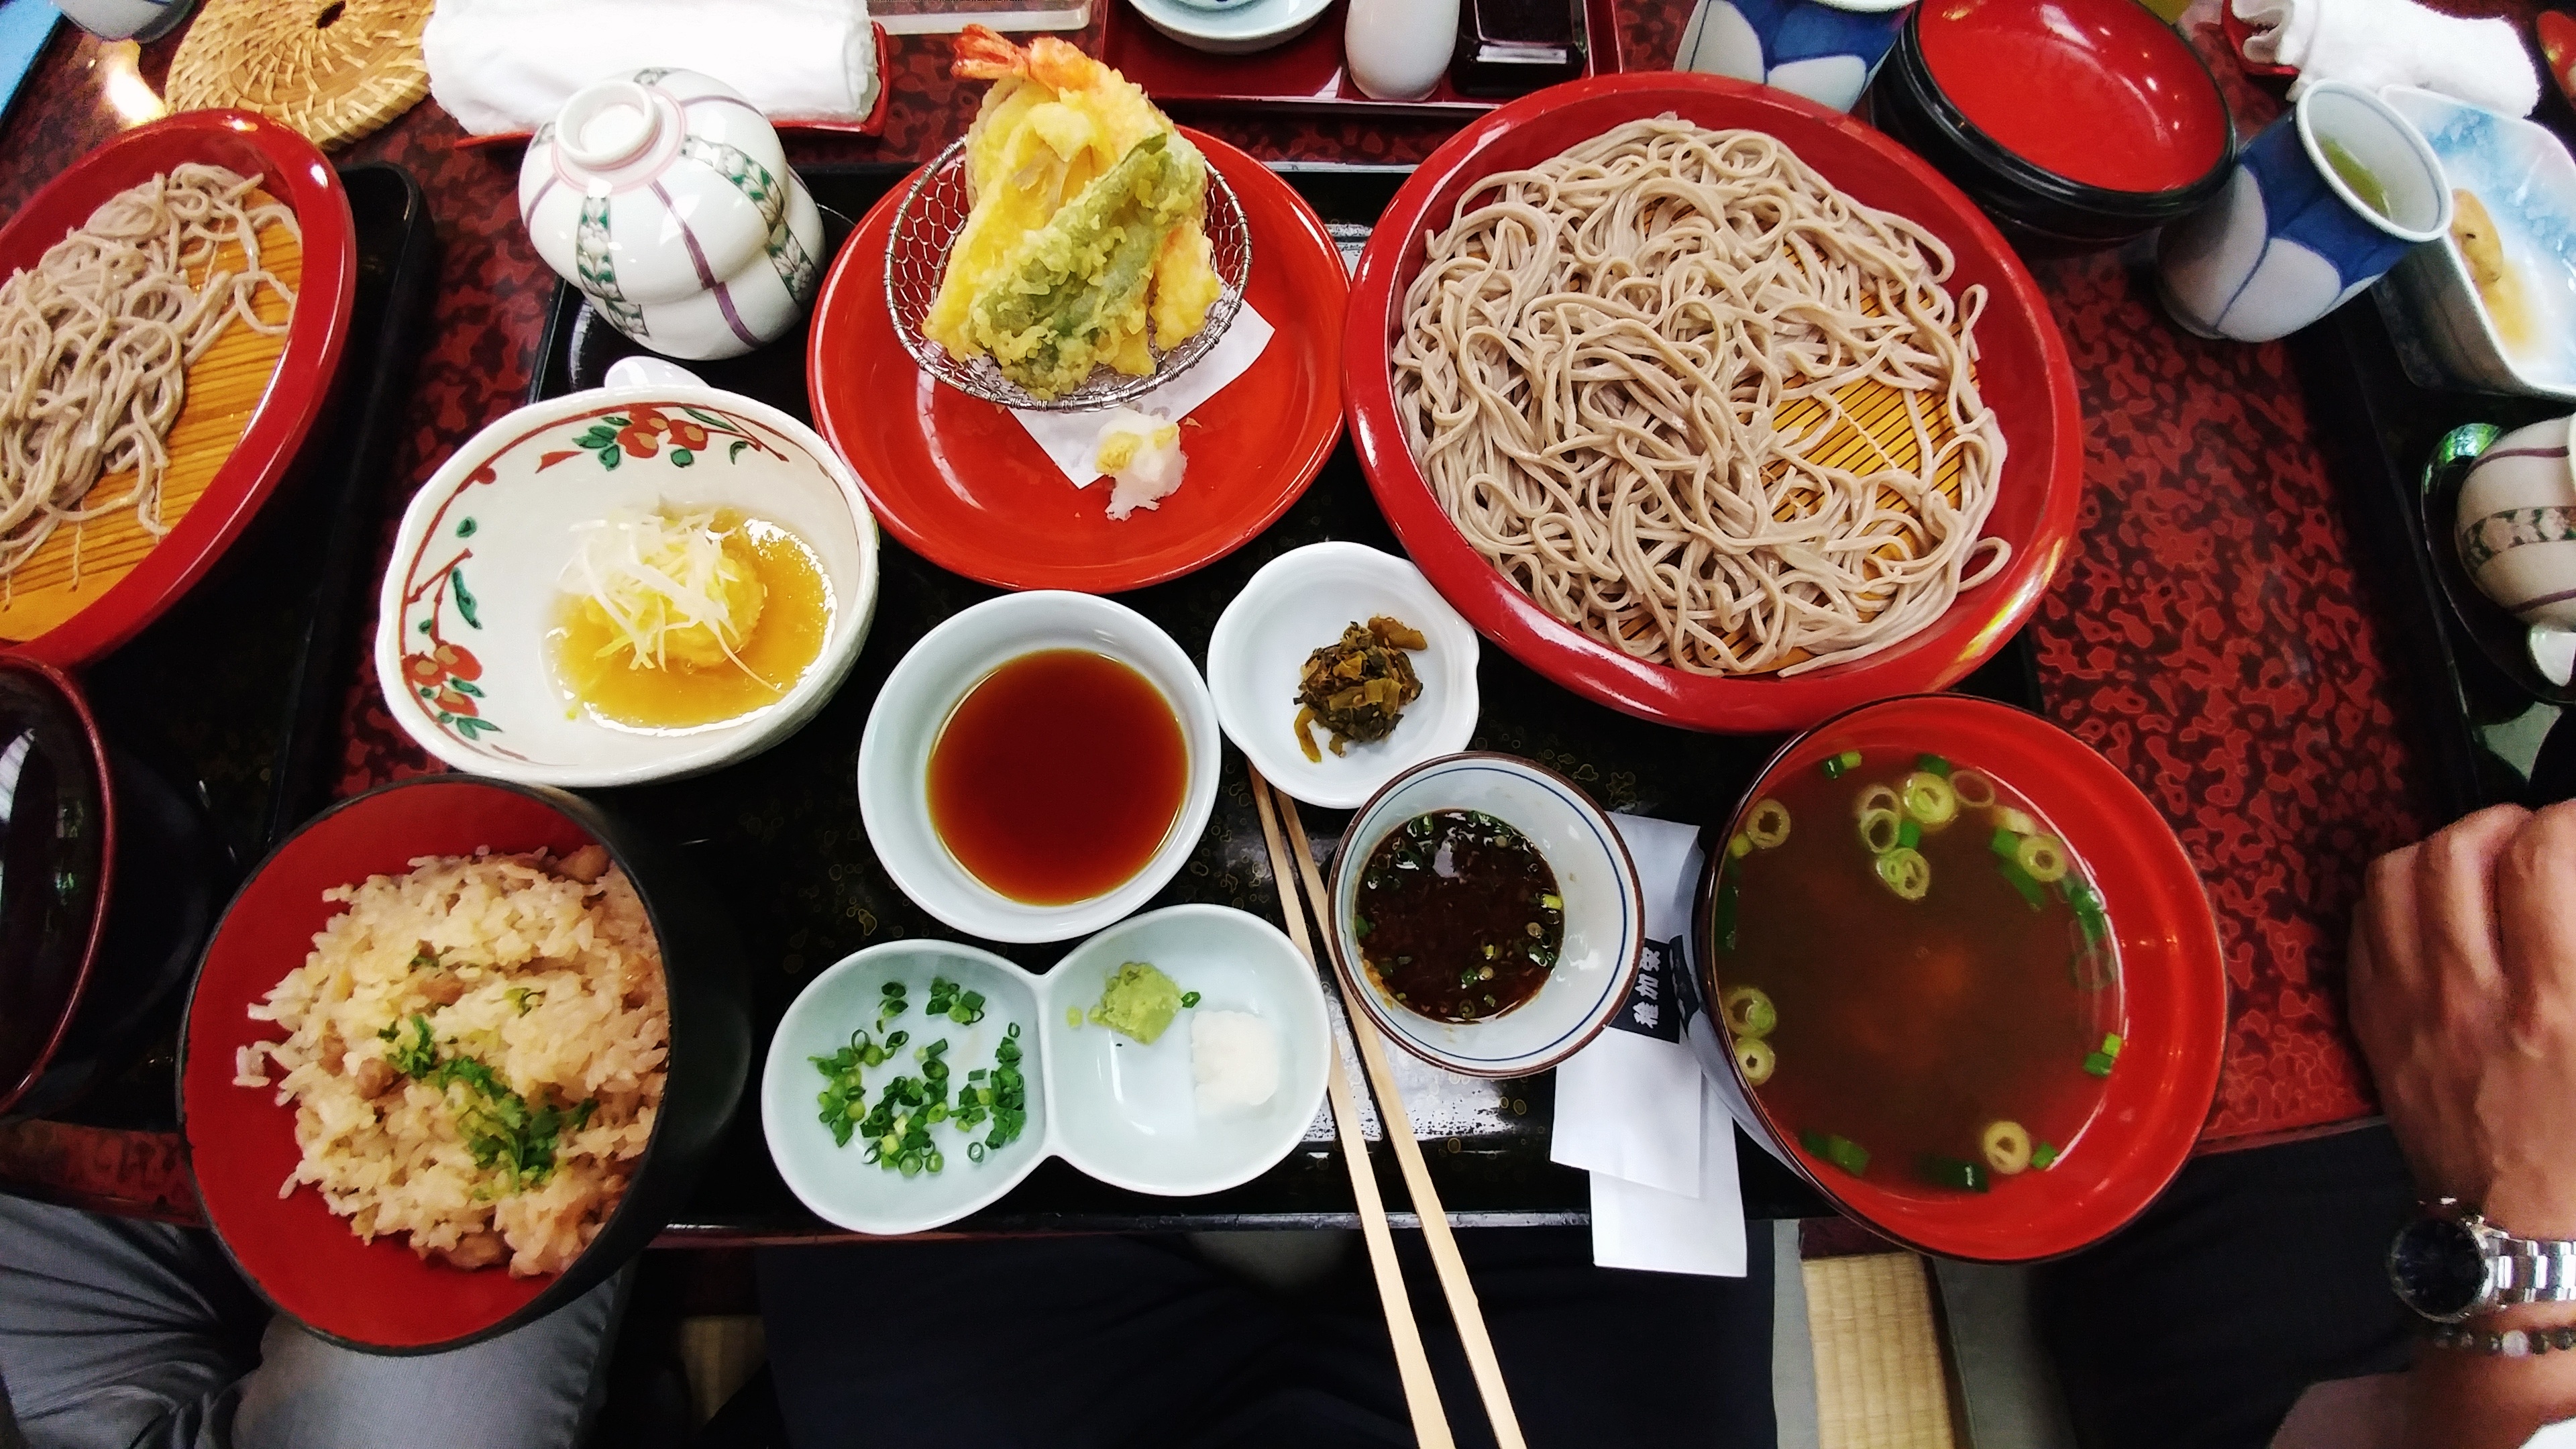
dish, meal, food, cooking, lunch, cuisine, delicious food, if food